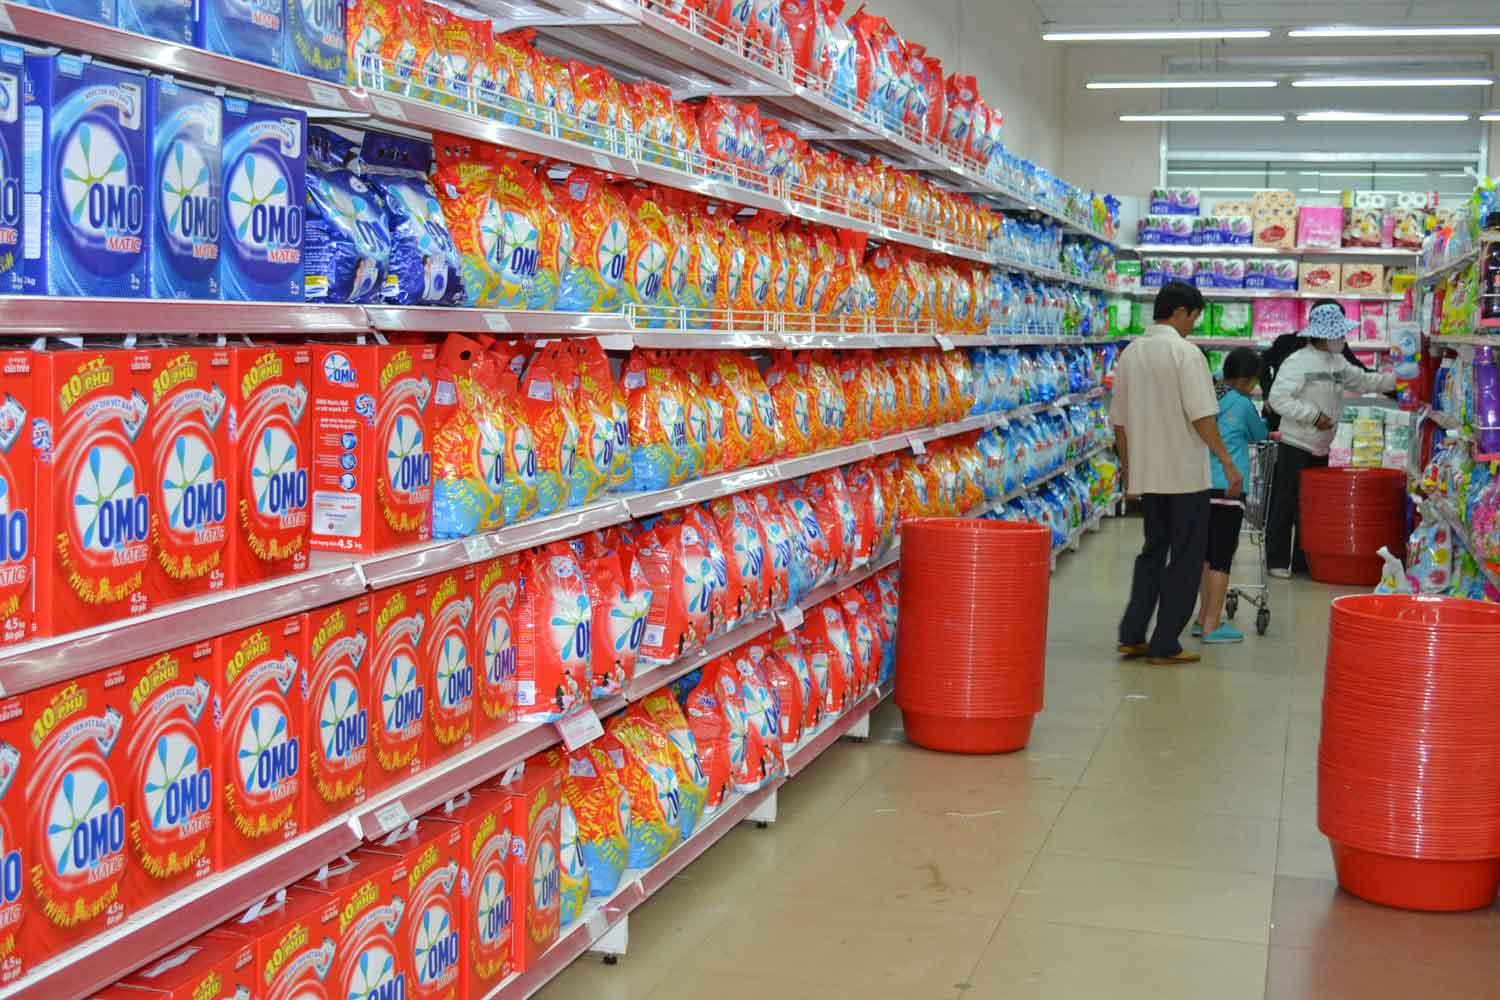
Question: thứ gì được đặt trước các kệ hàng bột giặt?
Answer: trước các kệ hàng bột giặt được bố trí thêm các chồng thau